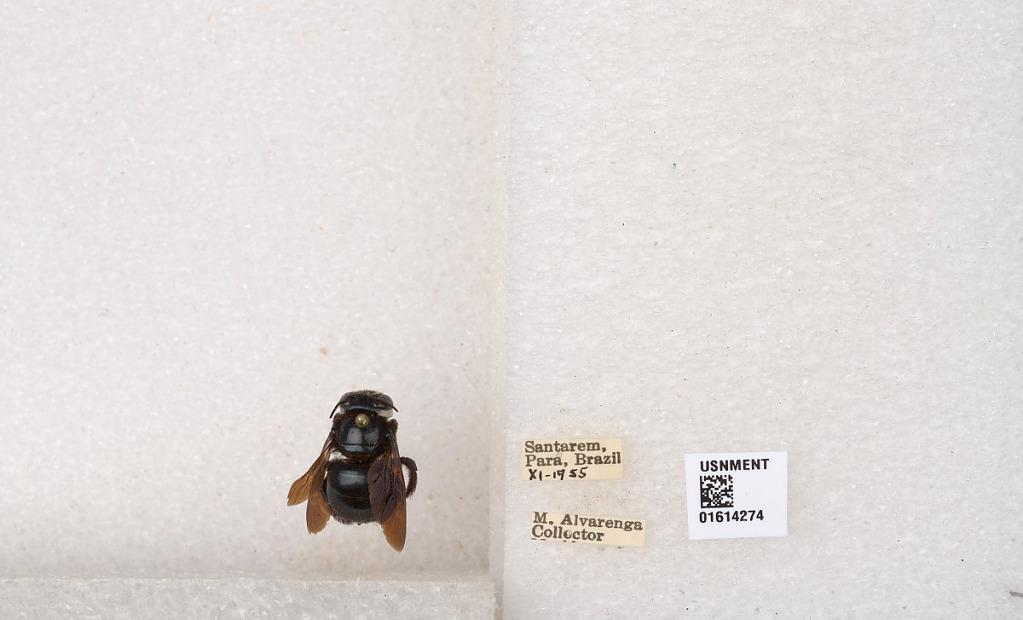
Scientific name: Xylocopa (Schonnherria) muscaria (Fabricius)
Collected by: M. Alvarenga
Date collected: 1955-11-1
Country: Brazil
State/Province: Para
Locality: Santarem